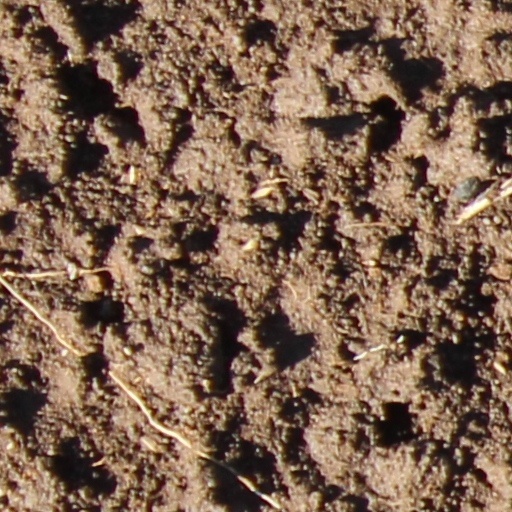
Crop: wheat